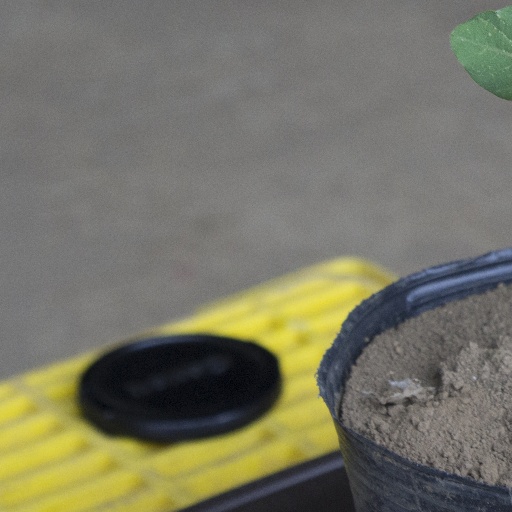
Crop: soybean